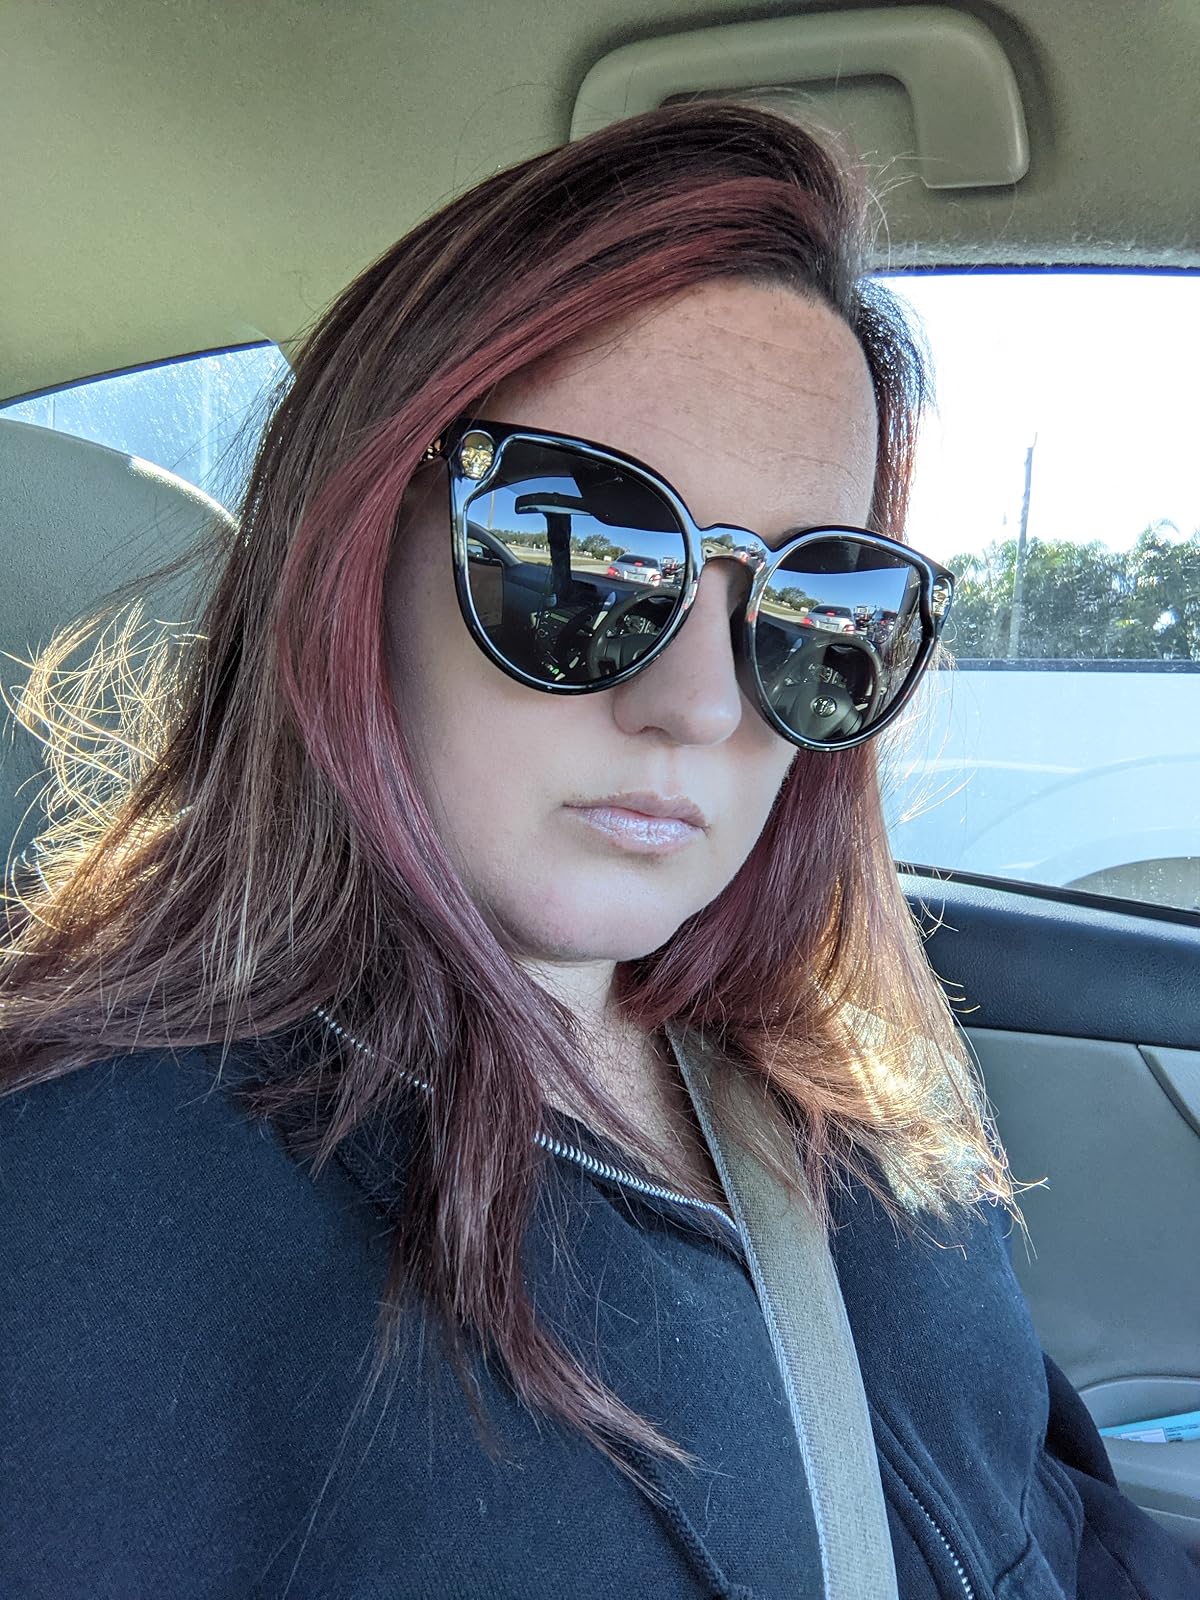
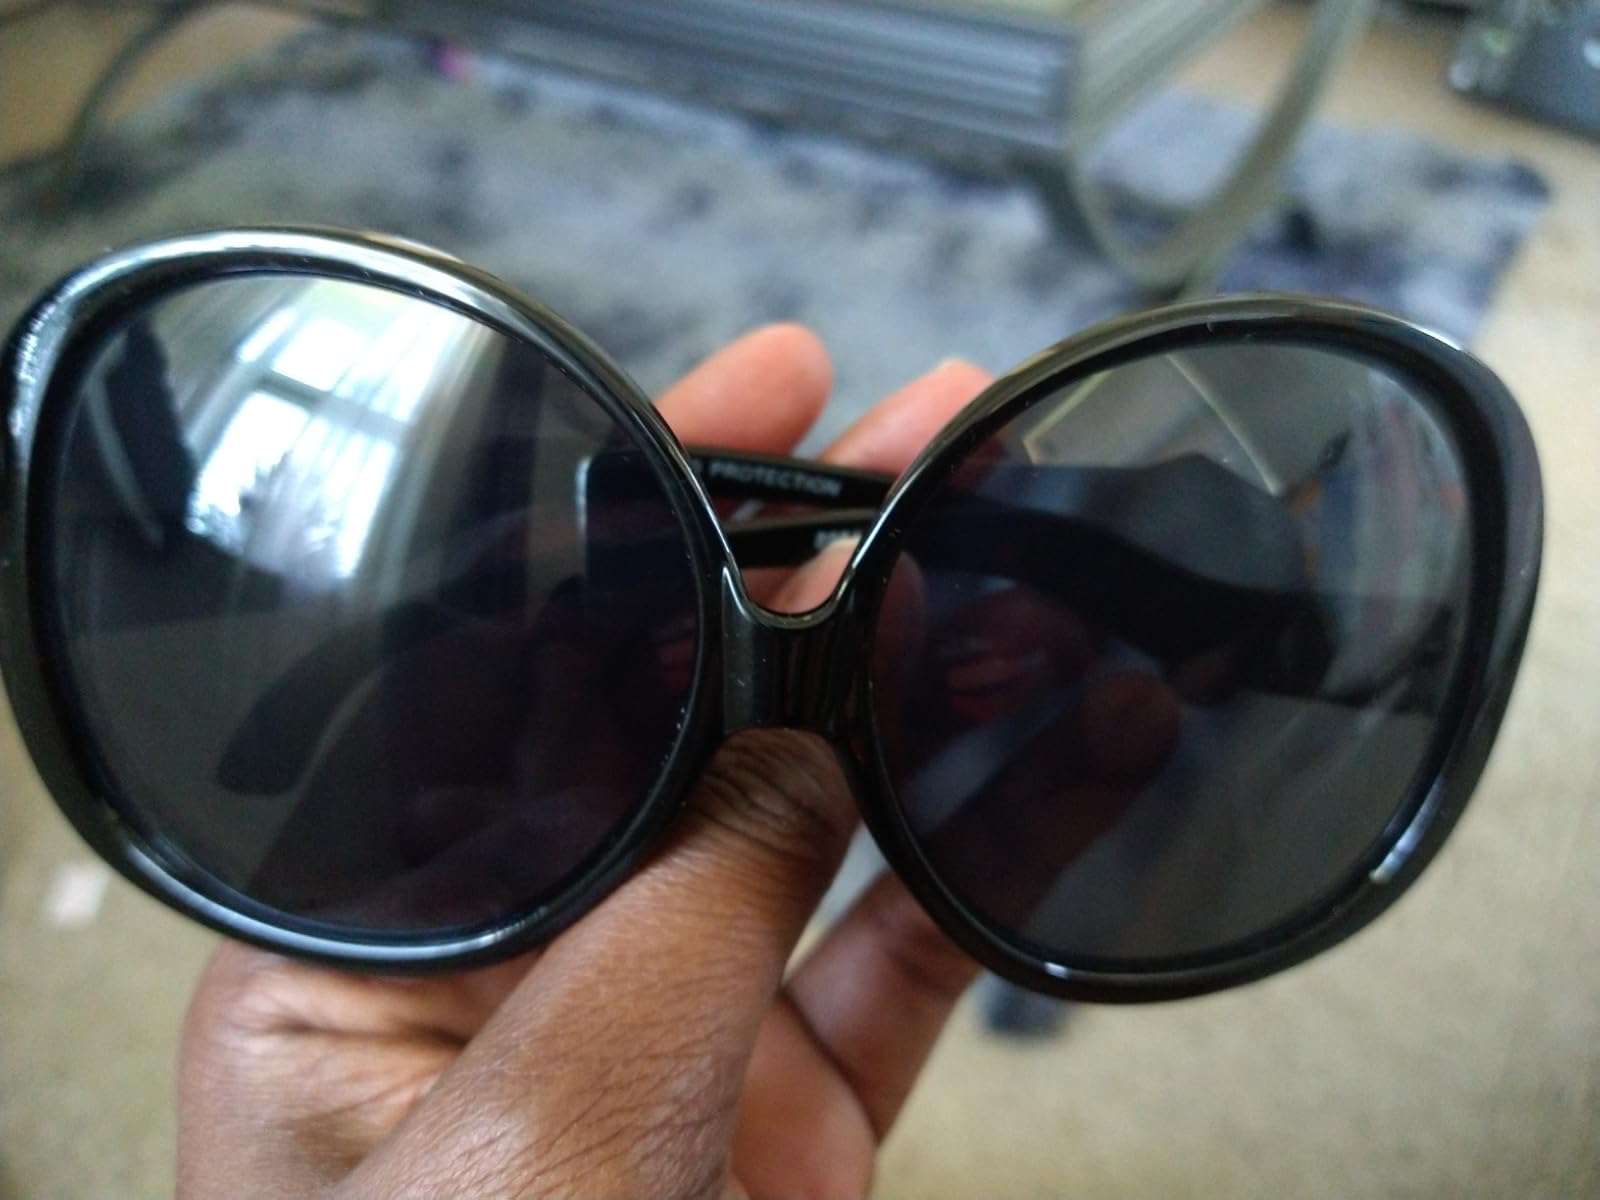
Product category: accessories_sunglasses
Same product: no